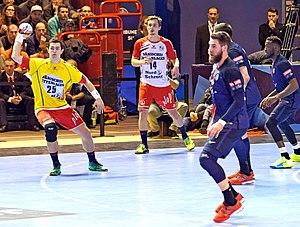
Rasmus Lauge Schmidt (demi-centre de SG Flensburg-Handewitt) portant la chasuble. Il est alors autorisé à faire office de gardien si nécessaire. La couleur de la chasuble correspond à la couleur du maillot du gardien de son équipe. Match de Ligue des champions entre le PSG Handball et les allemands de Flensburg. A la Halle Carpentier, le 07 mars 2016.